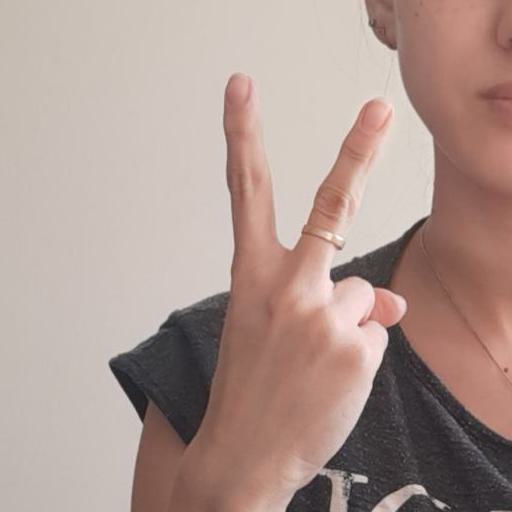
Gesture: peace_inverted